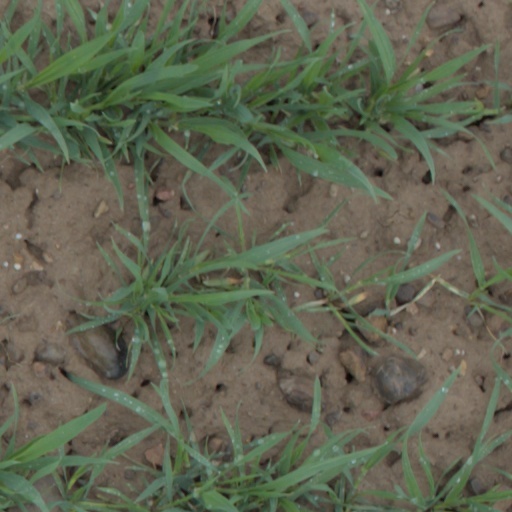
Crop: wheat